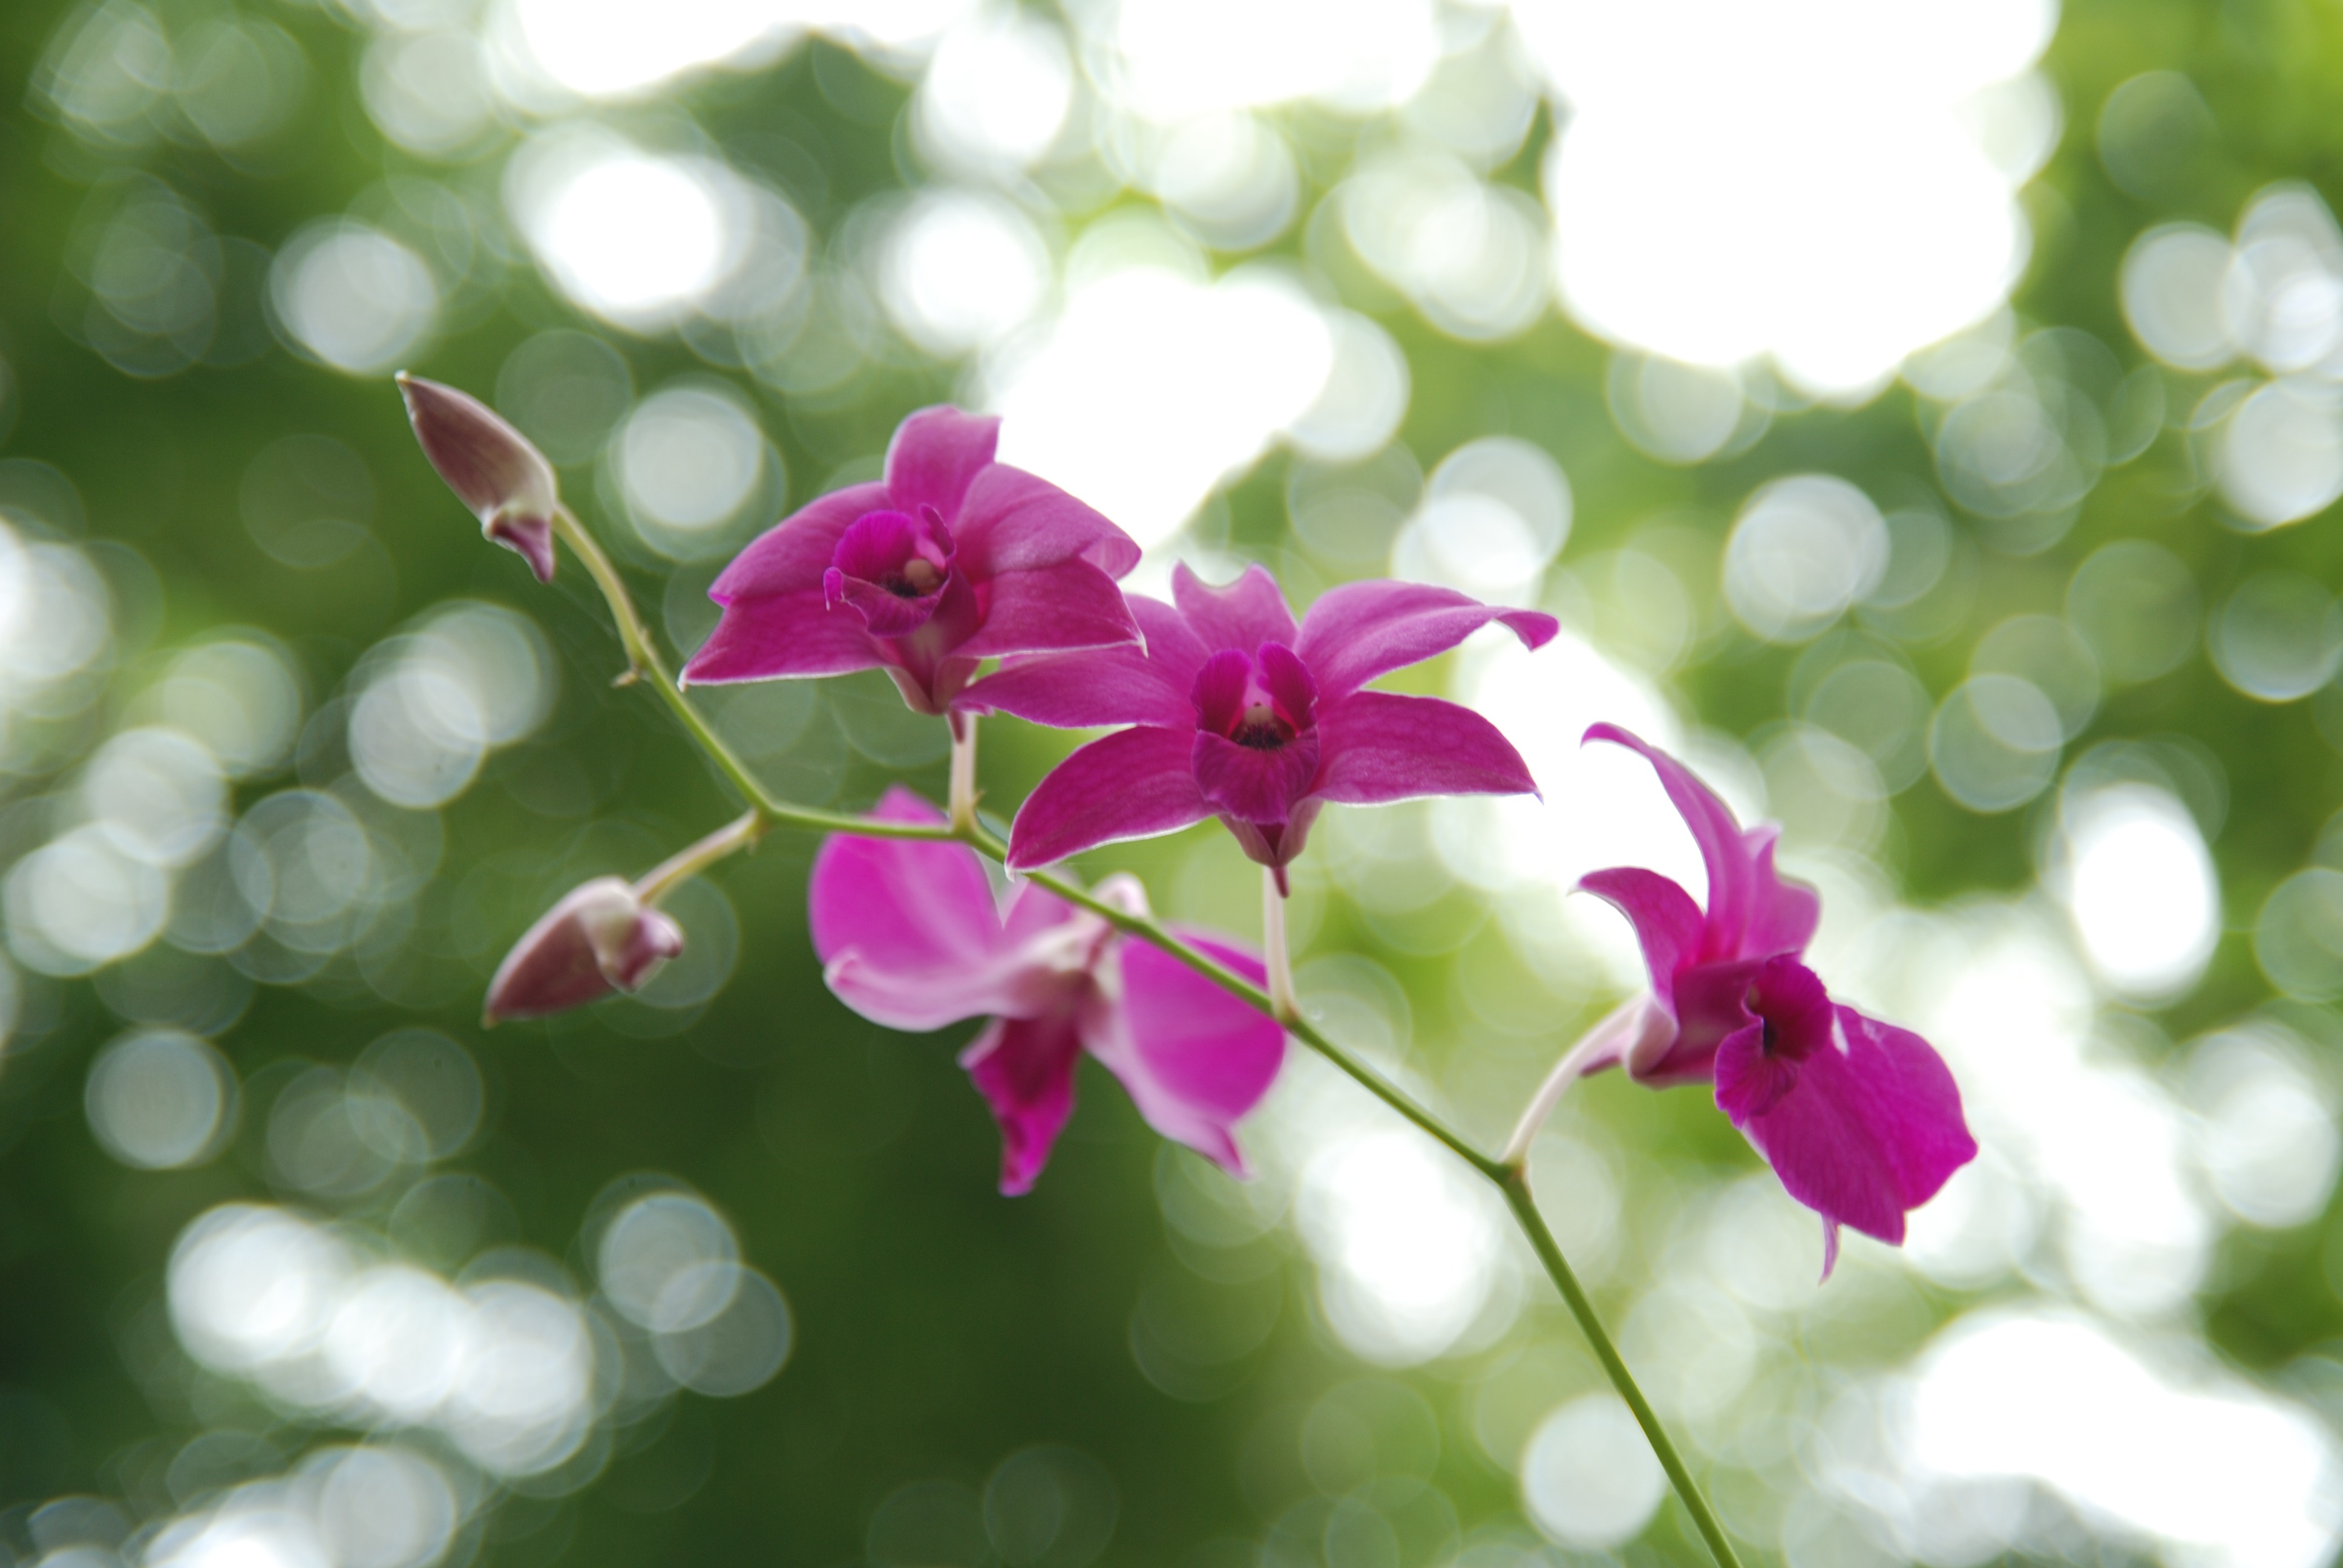
branch, blossom, plant, stem, leaf, flower, purple, petal, bloom, floral, bouquet, tropical, fresh, romantic, botany, garden, flora, botanical, orchid, wildflower, shrub, exotic, vibrant, elegance, aromatic, macro photography, flowering plant, land plant, moth orchid